Cuba–Israel relations

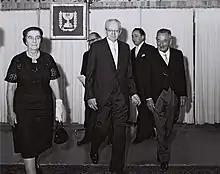
Cuban Ambassador Ricardo Wolf with Israeli President Yitzhak Ben-Zvi and Foreign Minister Golda Meir in Jerusalem, 1960

Since the establishment of Israel, relations between Cuba and Israel have been turbulent. In 1919, Cuba supported the idea of independence of the Jewish people and condemned the extermination of Jews by the Third Reich in 1942. On 29 November 1947, Cuba was the only country in the Americas to vote against the United Nations Partition Plan for Palestine which led to the founding of Israel. Despite the vote, Cuba recognized Israel and both nations established diplomatic relations in 1949. In 1952, Israel opened an honorary consulate in Havana and upgraded the consulate to a diplomatic legation in 1954. Cuba opened a diplomatic office in Israel in 1957.